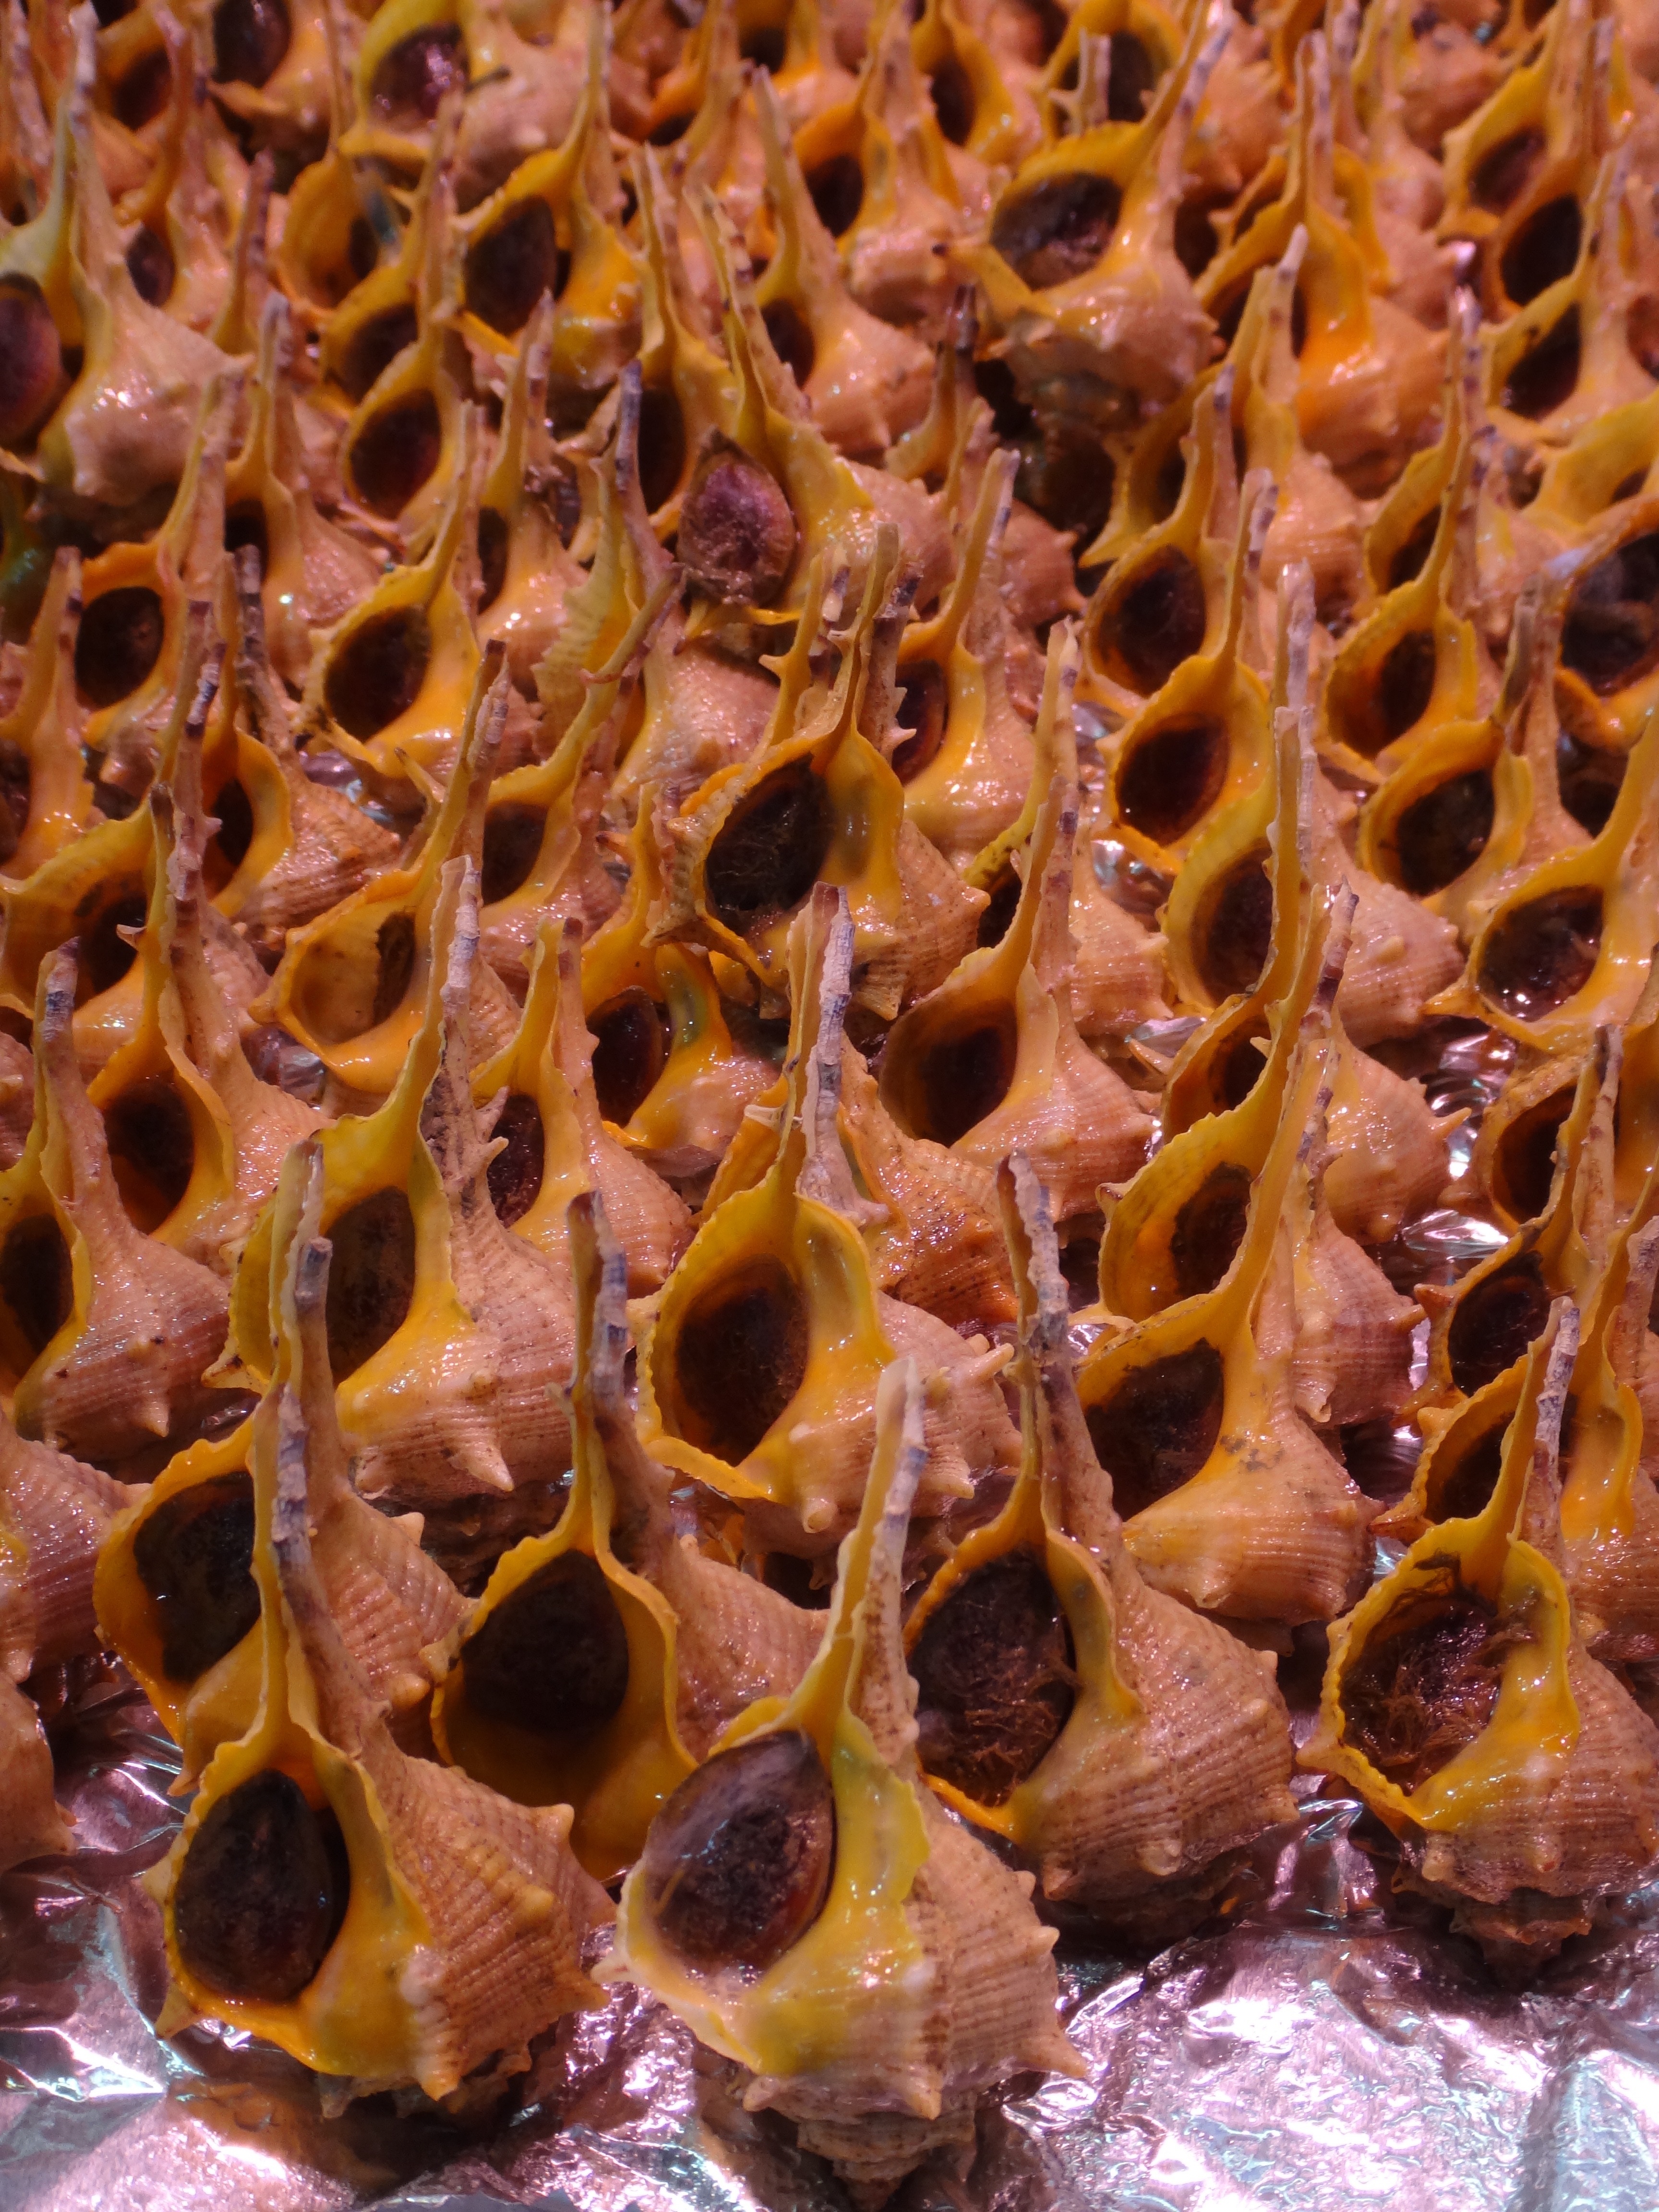
leaf, flower, pattern, food, produce, insect, tourism, material, invertebrate, shells, design, bee, honeycomb, macro photography, honey bee, membrane winged insect